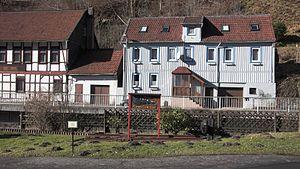
Zorge est une localité de la commune de Walkenried, appartenant à l'arrondissement de Göttingen, situé dans le land de Basse-Saxe, Allemagne.